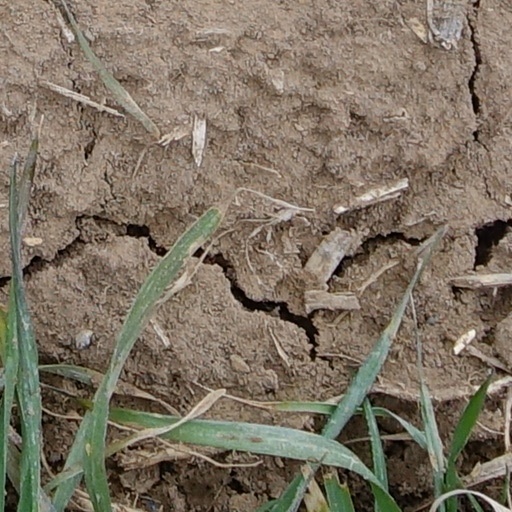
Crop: wheat